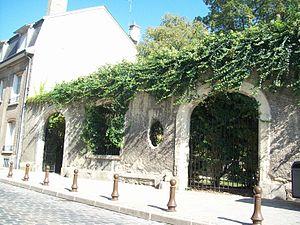
Reims est une commune française qui se situe dans le département de la Marne en région Grand Est. Avec 182 460 habitants en 2017, Reims est la douzième commune de France par sa population. Elle n'est, en revanche, que la 29ᵉ aire urbaine française avec 320 276 habitants en 2014. Quant à son unité urbaine, elle regroupe 210 995 habitants en 2013 sur sept communes : Bétheny, Saint-Léonard, Taissy, Cormontreuil, Tinqueux, Saint-Brice-Courcelles et Reims.